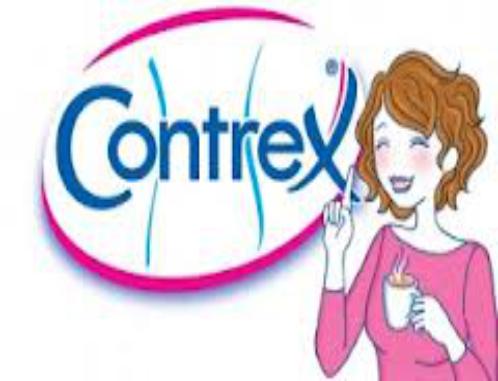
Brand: contrex
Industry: Food